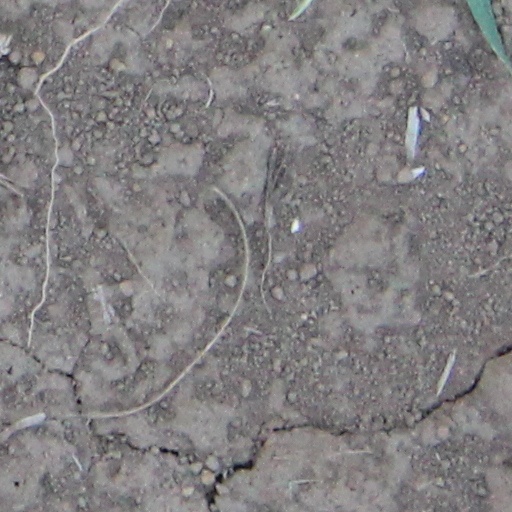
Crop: wheat